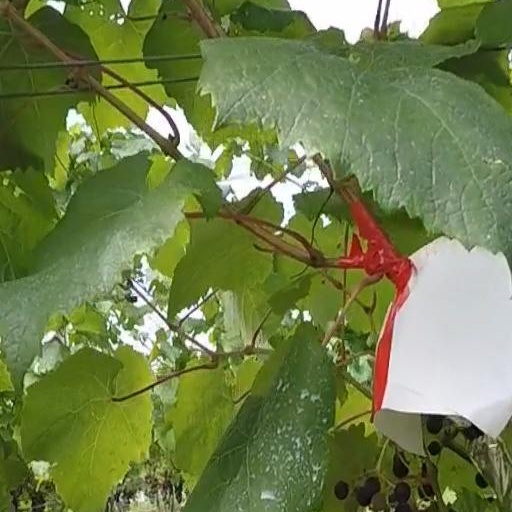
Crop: grape